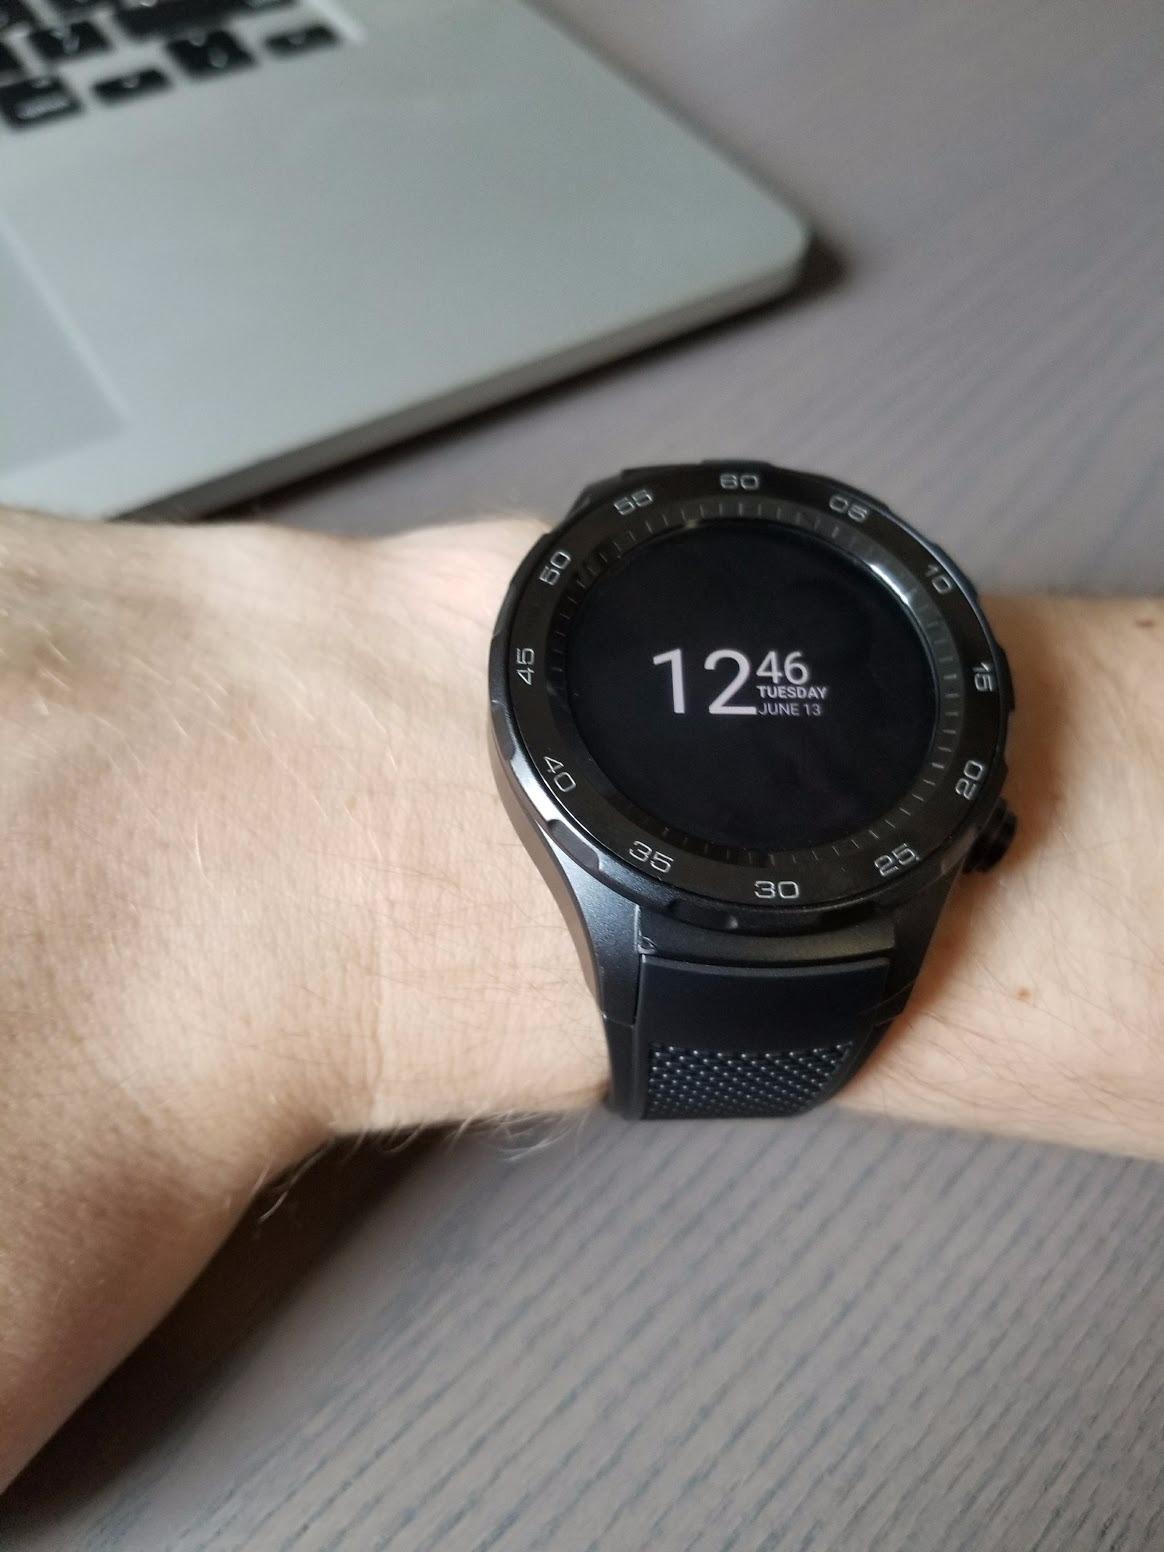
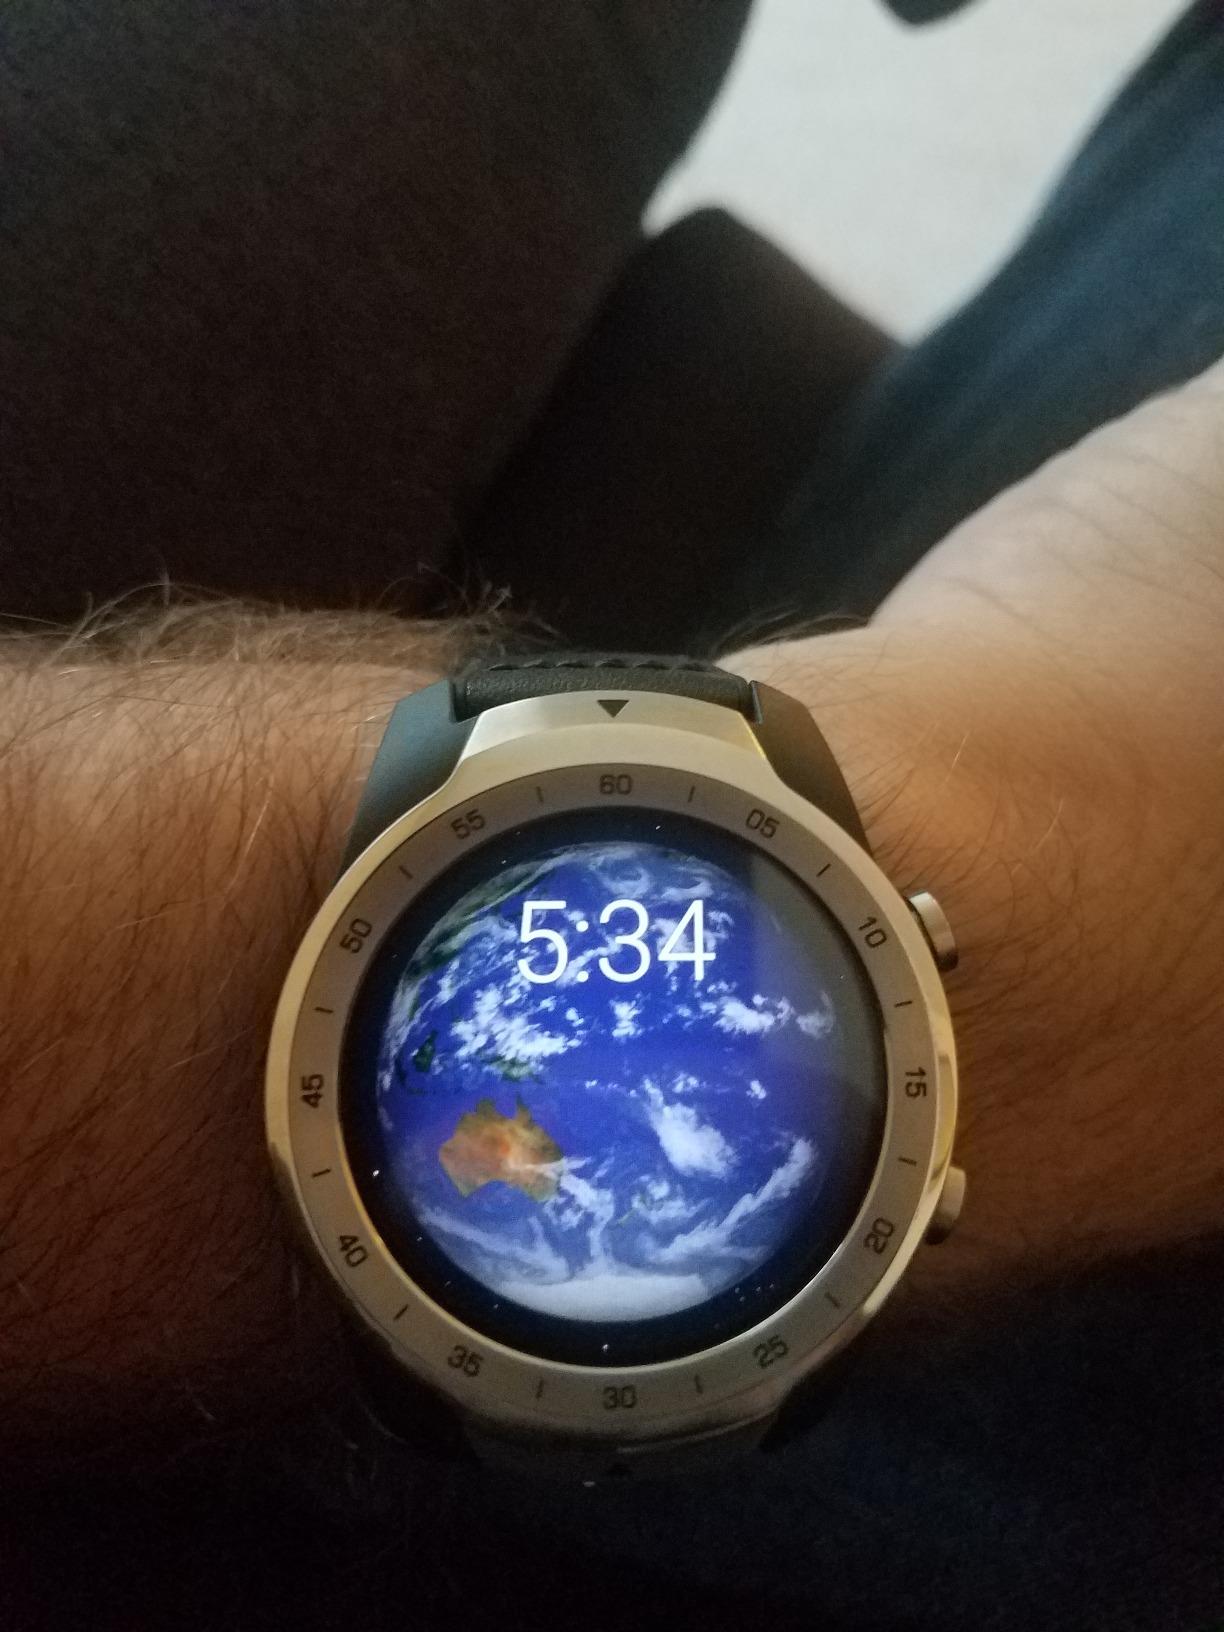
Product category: smartwatch
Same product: no